Mineshaft (gay club)

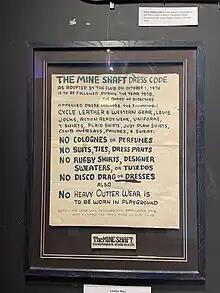
Mineshaft Dress Code on display at Leather Archives & Museum

The movie "Cruising", starring Al Pacino, was intended to depict gay cruising as it existed at the Mineshaft, but the bar is not named in the movie. Since the Mineshaft would not allow filming, scenes from the movie were filmed at the Hellfire Club, which was decorated to resemble the Mineshaft. Regulars from the Mineshaft appeared as extras. Scenes were shot in streets and other locations near the Mineshaft. Pacino attended as part of researching his role. (A bar called the Mineshaft does not appear in the 1970 novel "Cruising" by Gerald Walker, which, with substantial changes, was the inspiration for the 1980 film of the same name.)